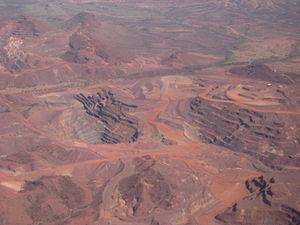
La mine de Paraburdoo est une mine à ciel ouvert de fer située dans les monts Hamersley dans la région de Pilbara en Australie-Occidentale. La mine a produit en 2009, 23 millions de tonnes de minerai de fer.